Kim Ji-yeon (fencer)

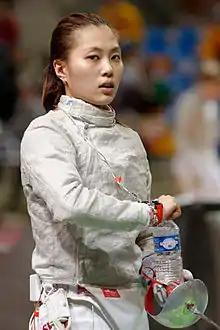
Kim in 2014

Kim Ji-yeon (or ; born 12 March 1988) is a South Korean left-handed sabre fencer.